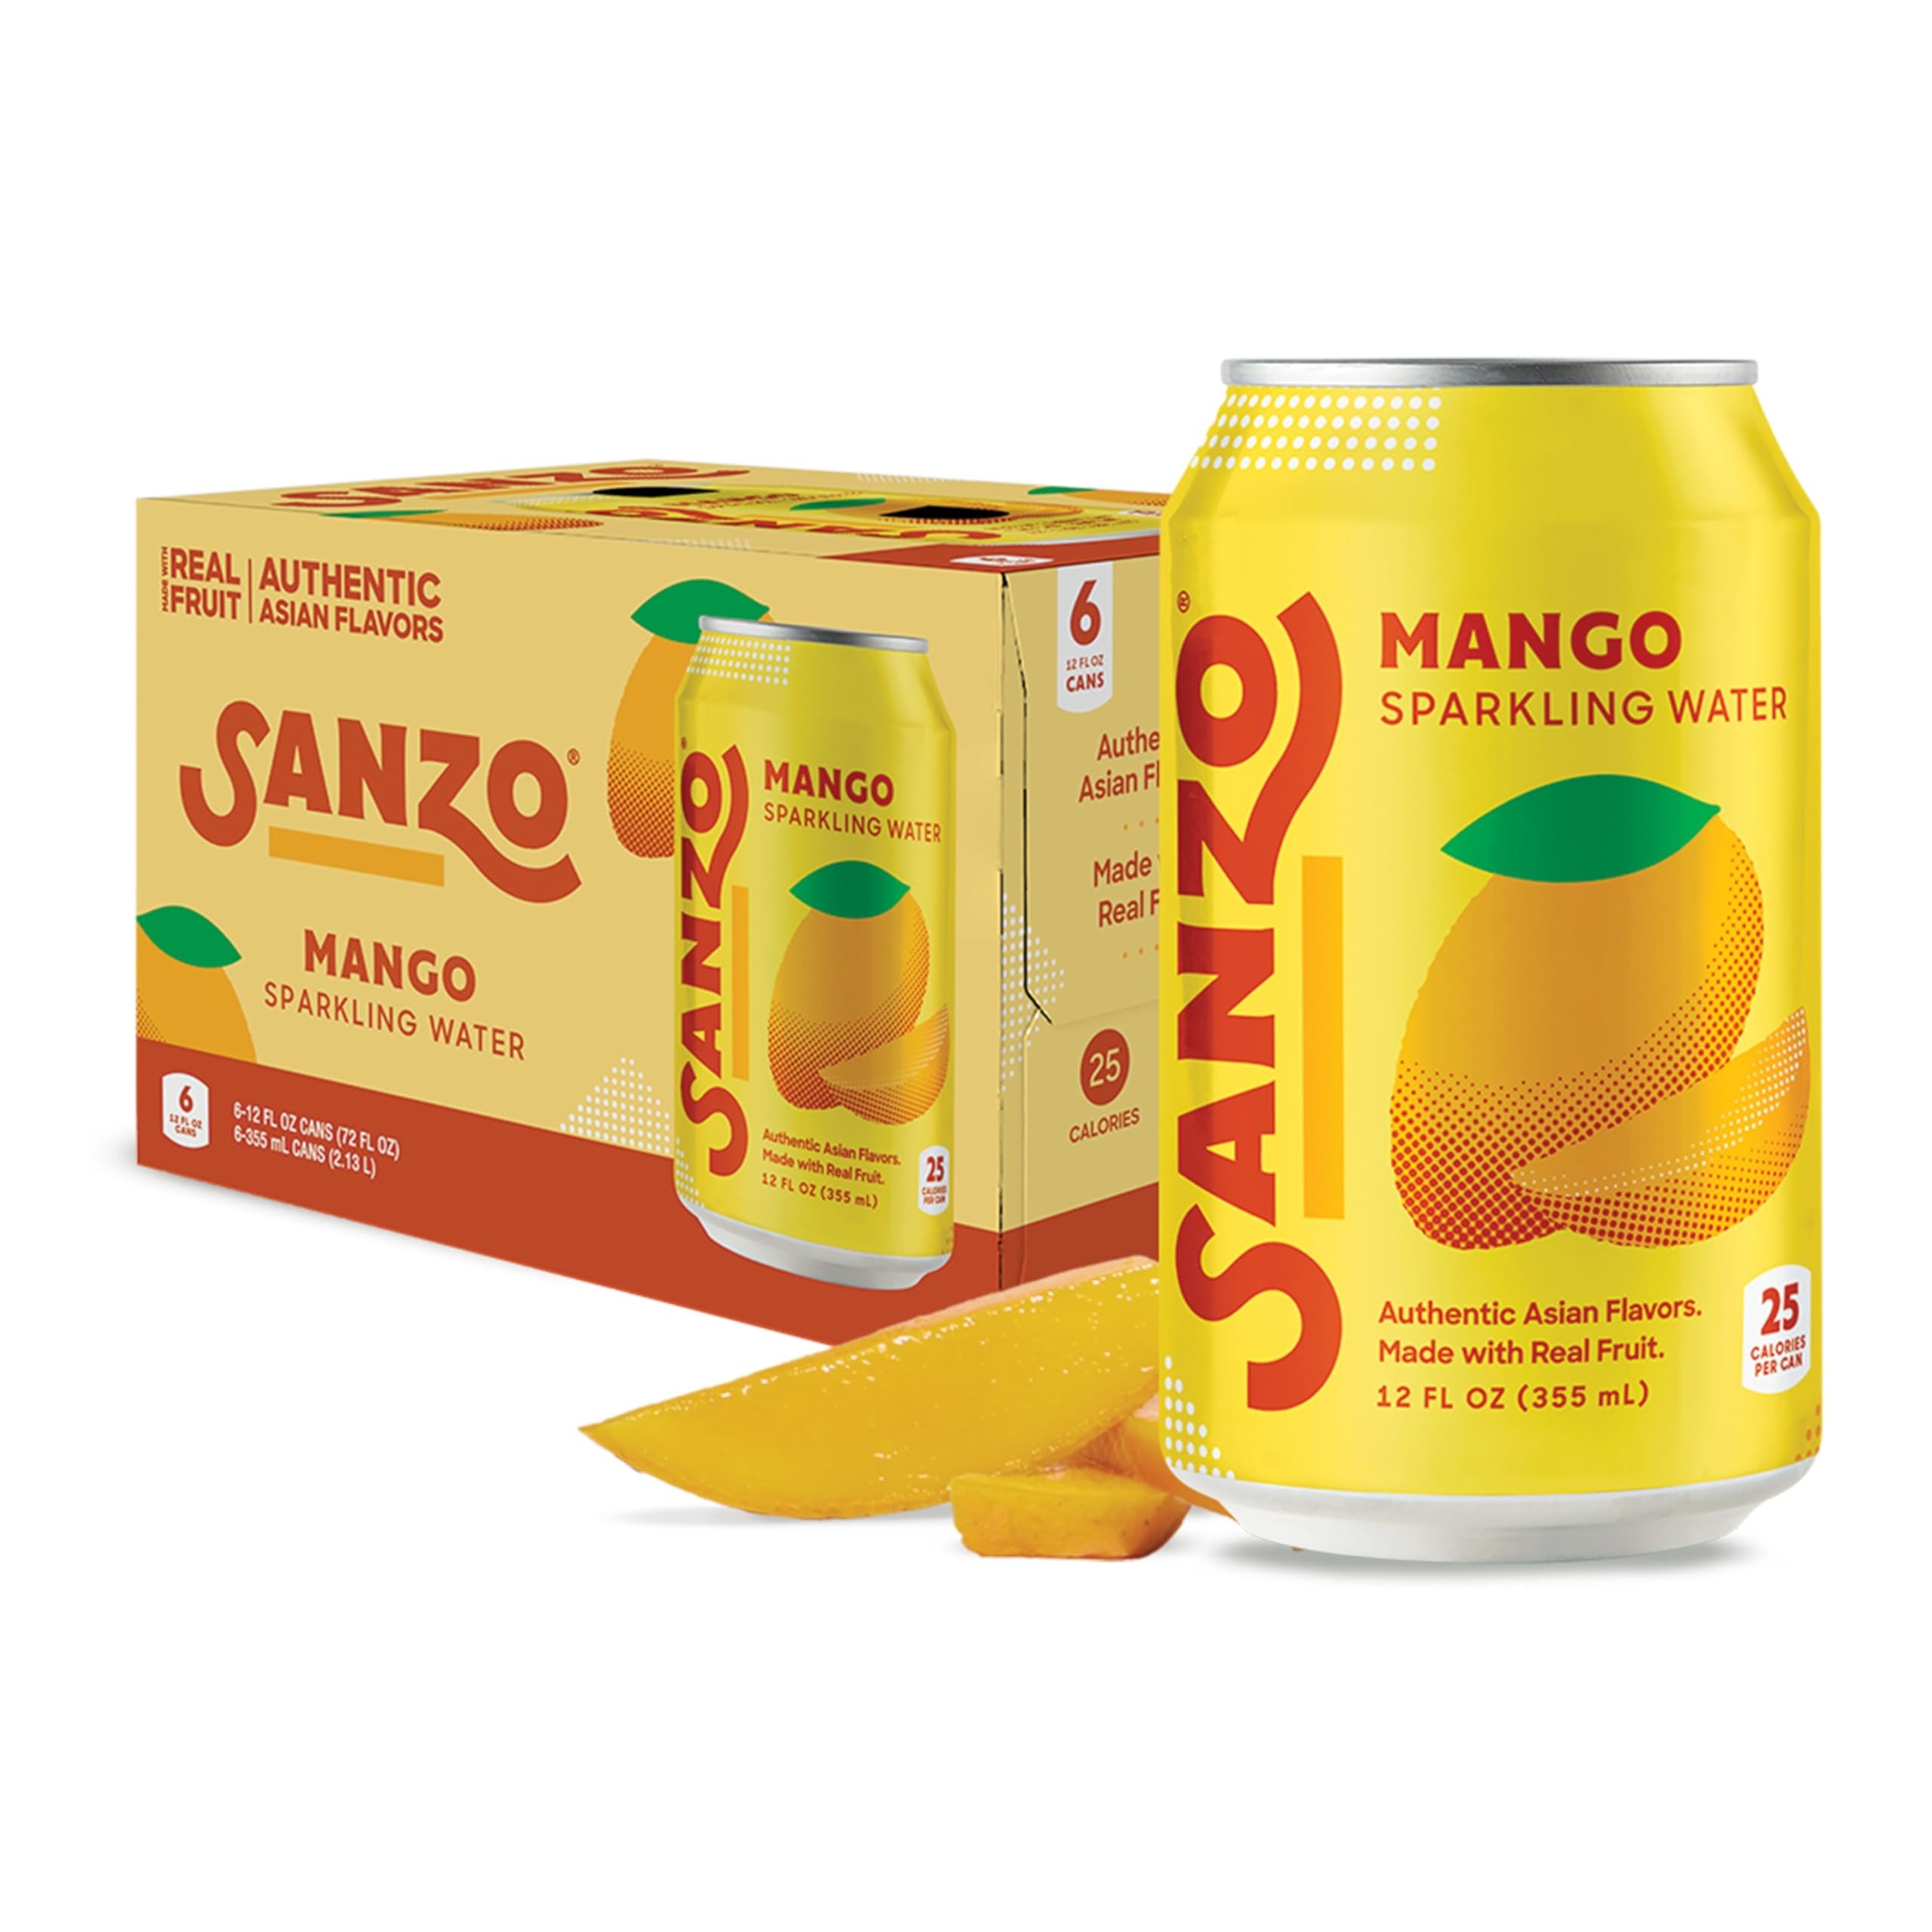
Item Name: Sanzo Flavored Sparkling Water - Mango Soda Seltzer - Low Calorie Low Sugar Soda - Craft Asian Drinks - Vegan Gluten Free Carbonated Flavored Water - Fizzy Bubbly Healthy Drinks - 12oz, 6 Pack
Bullet Point 1: Asian Classics, Modern Twist — Meet alphonso mango. Not just any mango. It’s THE mango. Rich, juicy and straight from India. Sanzo sparkling water remixes traditional Eastern flavors with a clean, contemporary edge and without the syrup. Wake up your palate with these fragrant, fizzy drinks, crafted to stand out in a sea of basic bubbles.
Bullet Point 2: Fruit from the Source, Not the Lab — Sanzo flavored carbonated water is made with non GMO fruit, not artificial extracts. This bubbly sparkling water fits into whatever lifestyle you’re living. Vegan, gluten free, or just trying to cut the junk. All in 20 calories or less. Enjoy Asian-flavored craft soda that tastes like real fruit, because it is.
Bullet Point 3: Bubbly, Smooth & Invigorating — This flavored seltzer water hydrates and refreshes without the syrupy crash. No artificial flavors or sweeteners. Relish a crisp fizzy water that lifts the natural sweetness of unique Asian fruits. It’s the kind of sparkling drink that cools you down, plays nice with your diet, and quenches your thirst with flavors that satisfy.
Bullet Point 4: Stir Things Up with Bold Flavors — Sip these carbonated drinks solo for a mid-day reset. Pour them over ice and use them as drink mixers for cocktails. You can also drink these refreshing non alcoholic drinks as a palate cleanser after a hot pot night with friends. Crack open a Sanzo sparkling flavored water and give your tastebuds something to talk about.
Bullet Point 5: Elevate Your Daily Hydration — Stock up once, sip all week. No last-minute store runs or sugar-packed regrets with this seltzer water 12 pack. Toss a canned sparkling water in your bag, pop one open with dinner, or keep a few at the office for a clean, flavorful break. These sparkling drinks provide a healthy soda alternative that’s packed with personality.
Value: 72.0
Unit: Fl Oz

Price: 10.91